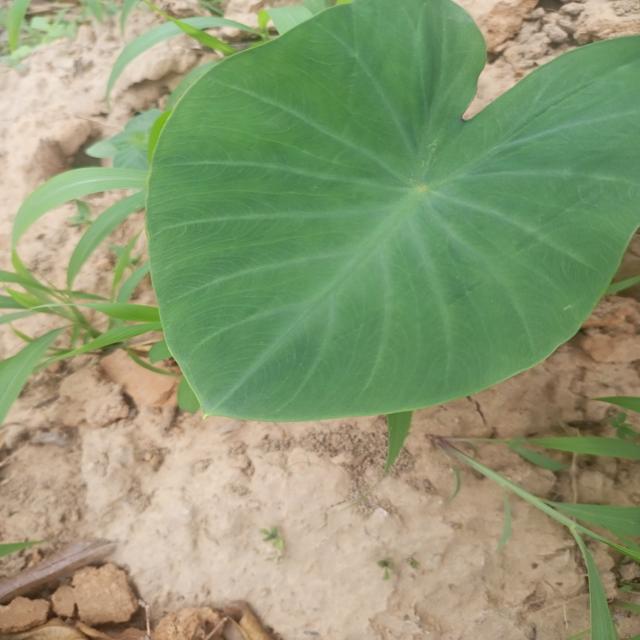
Label: Healthy